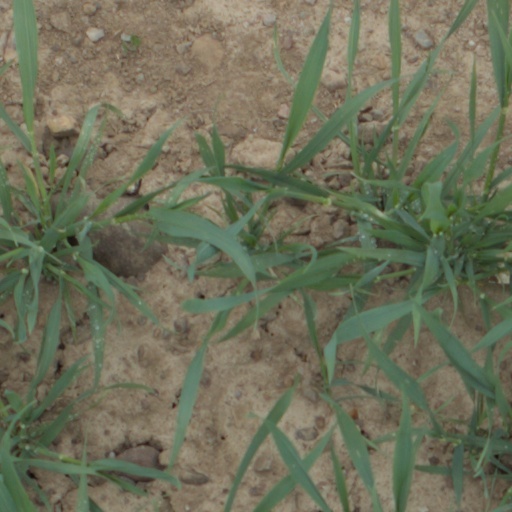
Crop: wheat